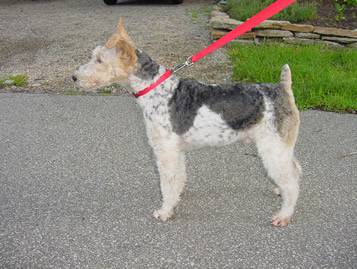
Label: dog